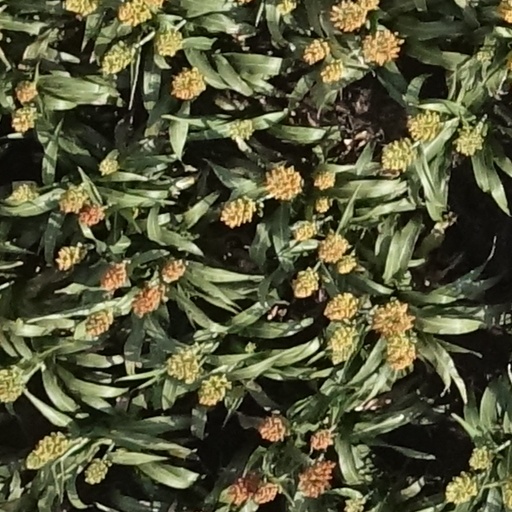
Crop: sorghum